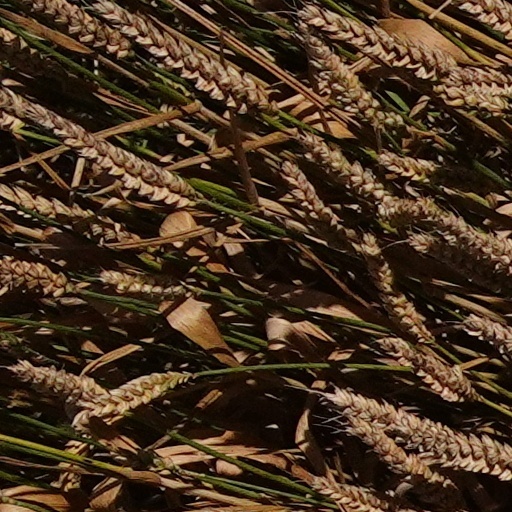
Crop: wheat